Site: brandenburg
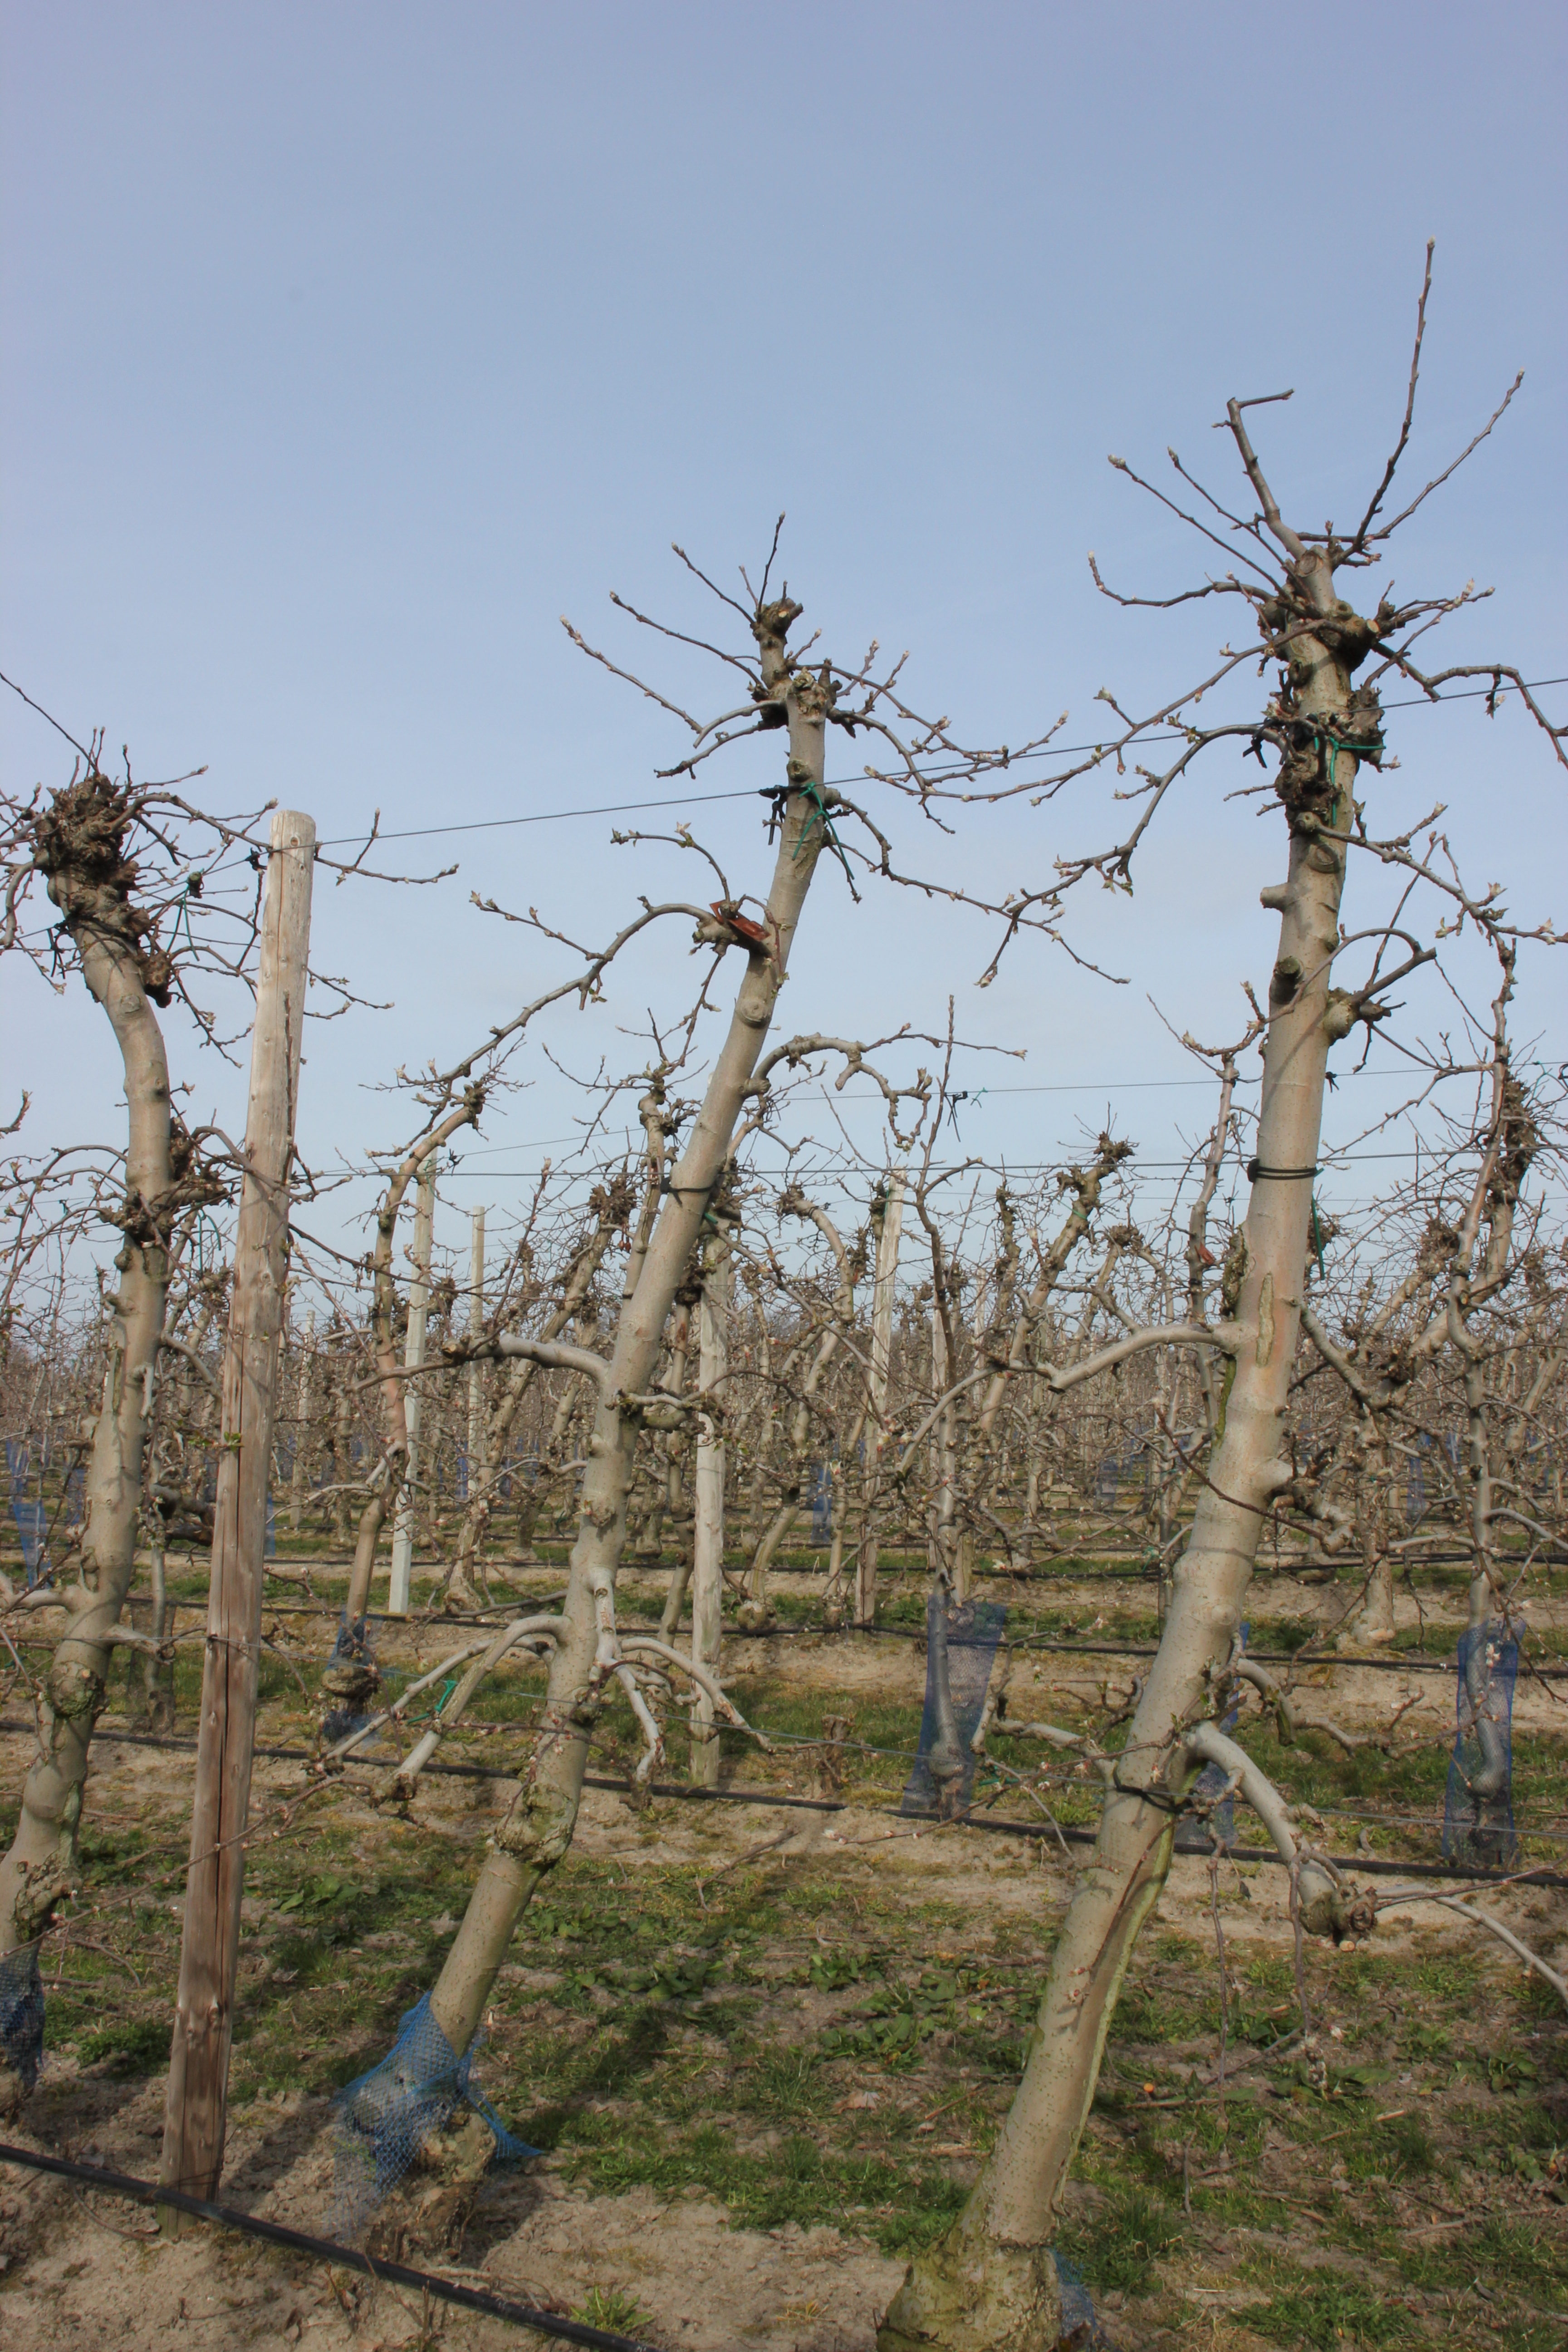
Growth stage (BBCH 54): Inflorescence emergence